List of songs recorded by John Lennon

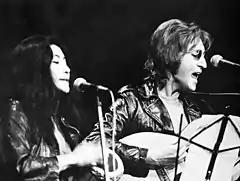
Yoko Ono and John Lennon performing in December 1971

John Lennon (1940–1980) was an English musician who gained prominence as a member of the Beatles. His songwriting partnership with bandmate Paul McCartney is one of the most celebrated in music history. After their break-up, Lennon recorded over 150 songs as a solo artist. Between 1968 and 1969, Lennon released three avant-garde experimental albums with wife Yoko Ono, as well as a live album and two singles, "Give Peace a Chance" and "Cold Turkey", with the Plastic Ono Band. His debut single before the Beatles' break-up was "Instant Karma!"